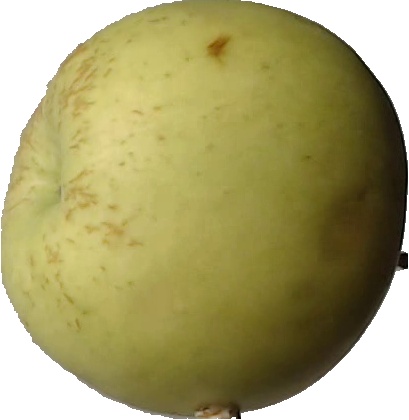
Label: apple_golden_3